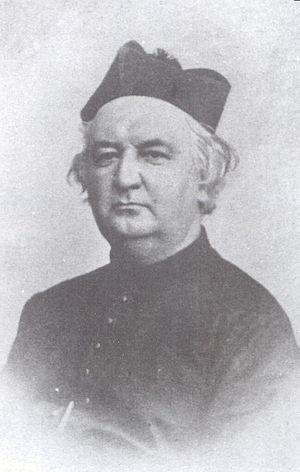
Ivan Sergeïevitch Gagarine, né le 20 juillet 1814 à Moscou et décédé le 19 juillet 1882 à Paris, est un prince et diplomate russe et, après sa conversion au catholicisme, prêtre jésuite et écrivain.